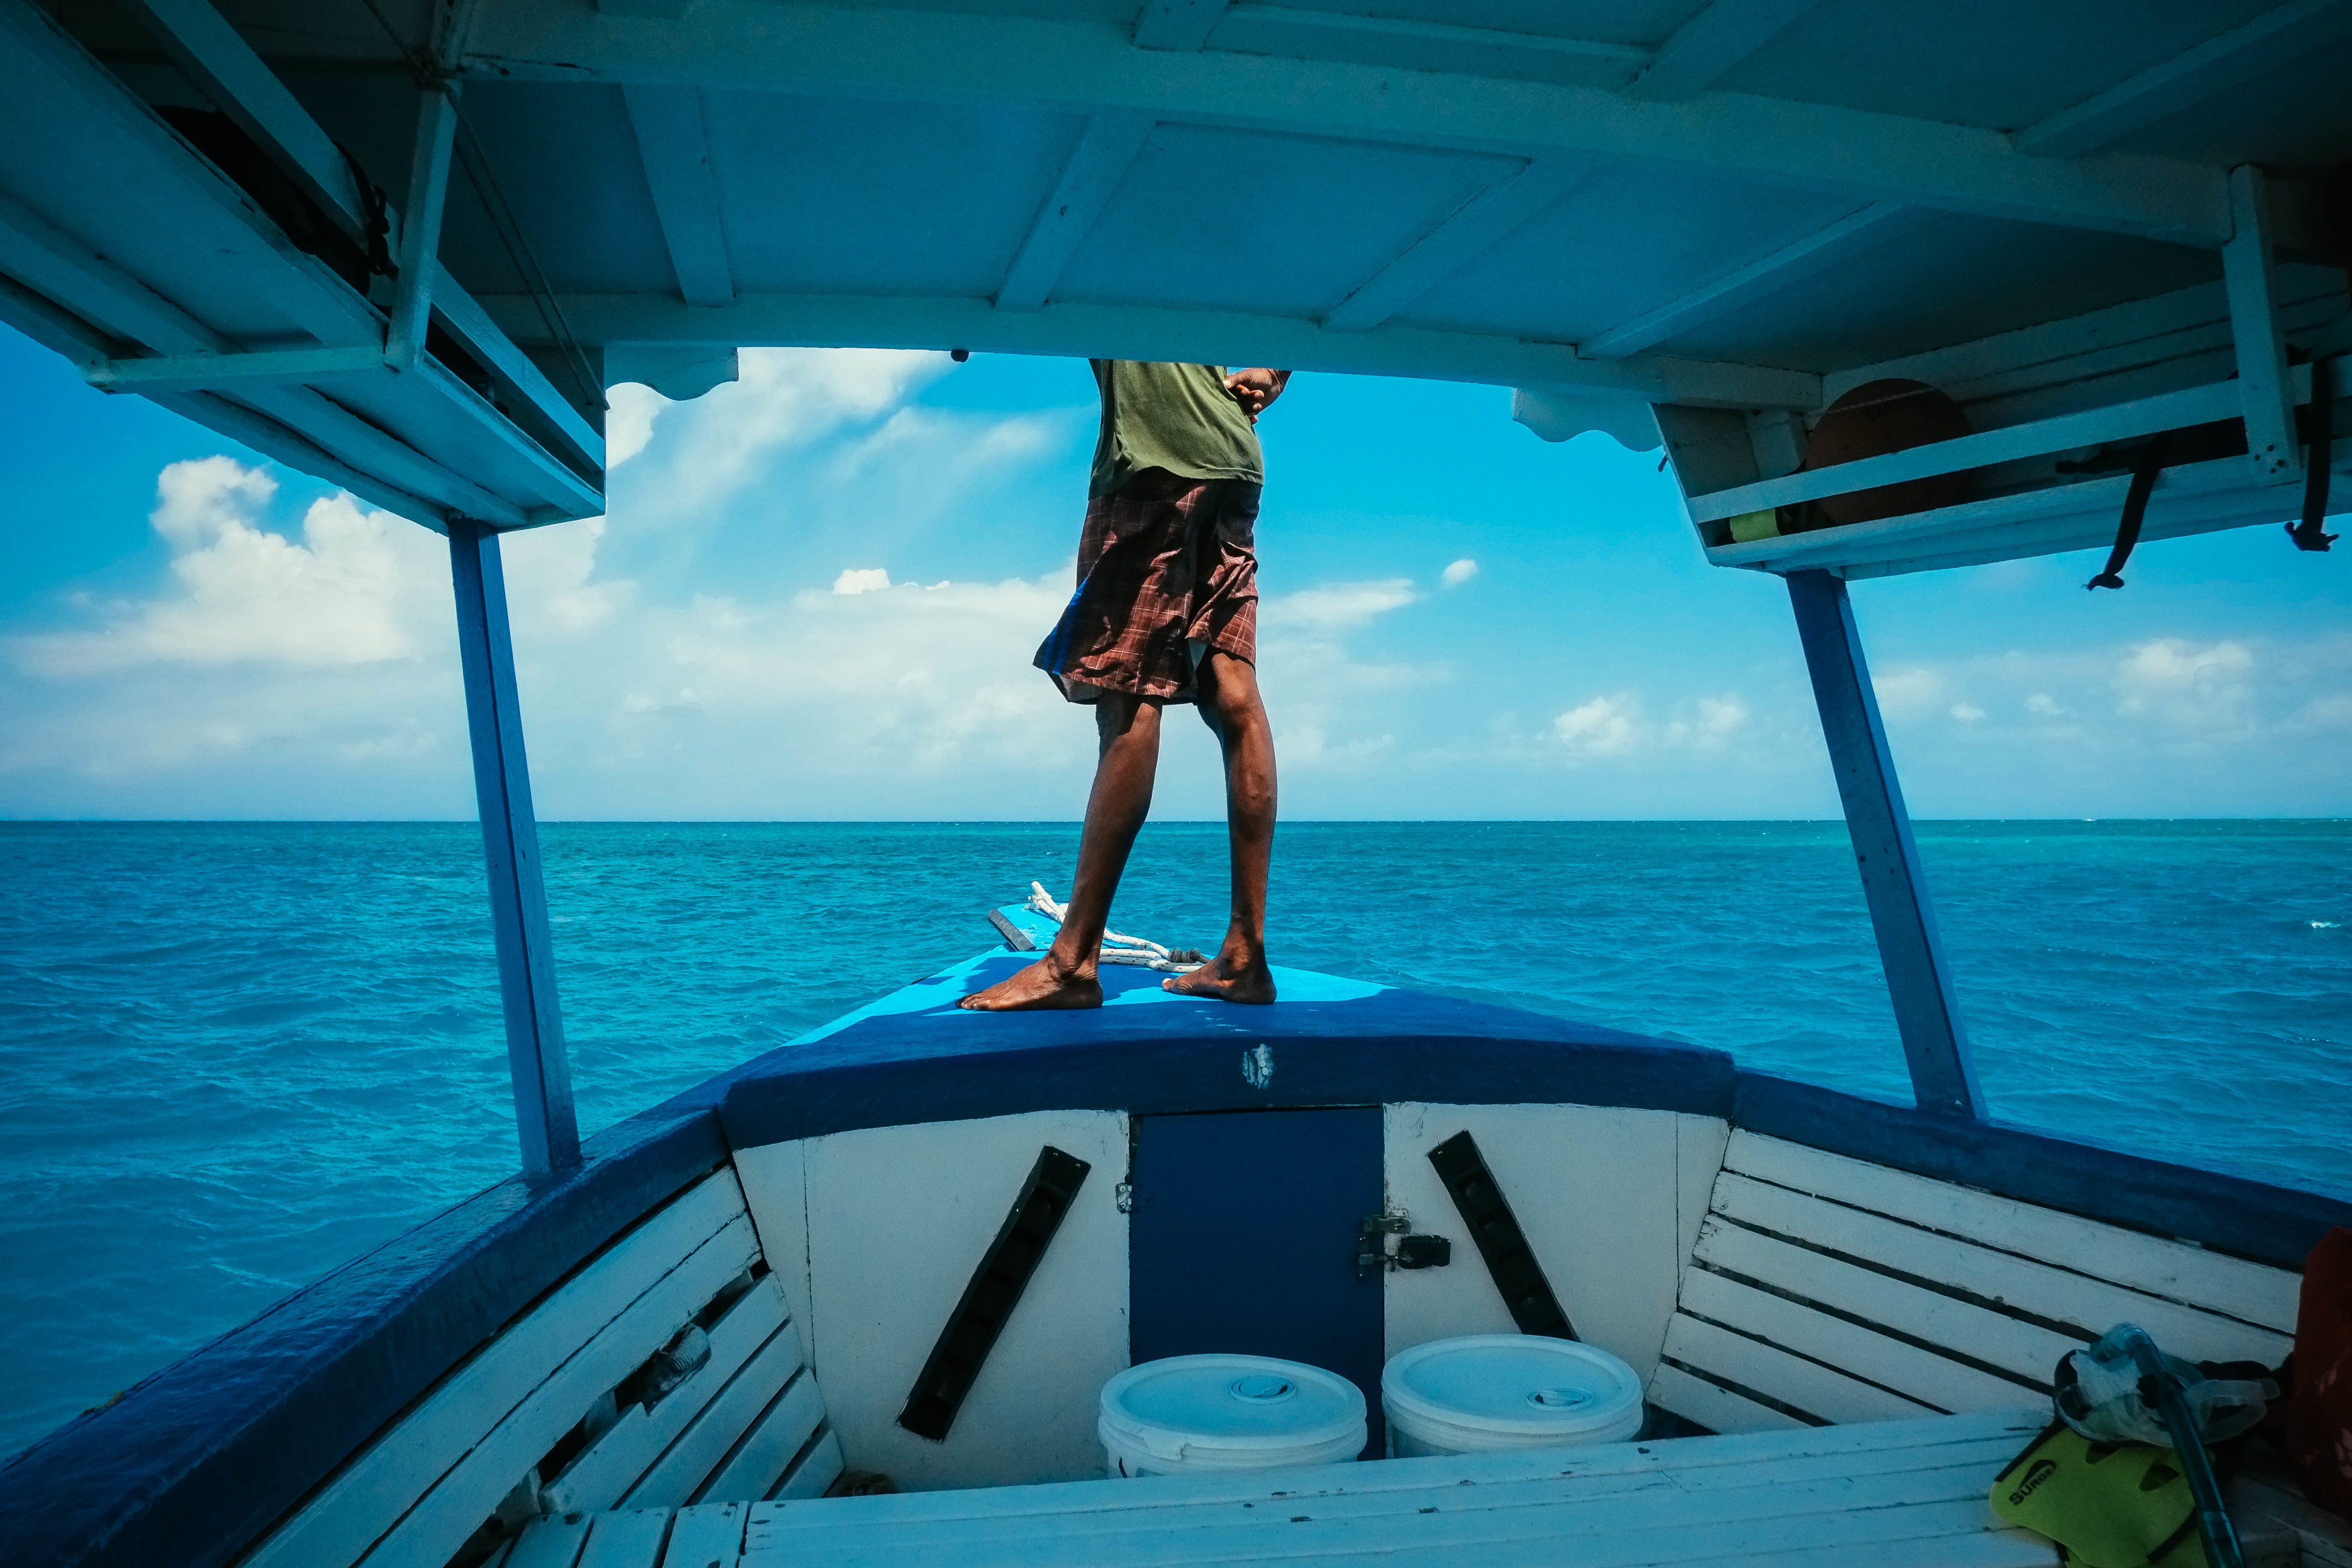
sea, ocean, boat, vacation, underwater, vehicle, swimming pool, yacht, lagoon, blue, caribbean